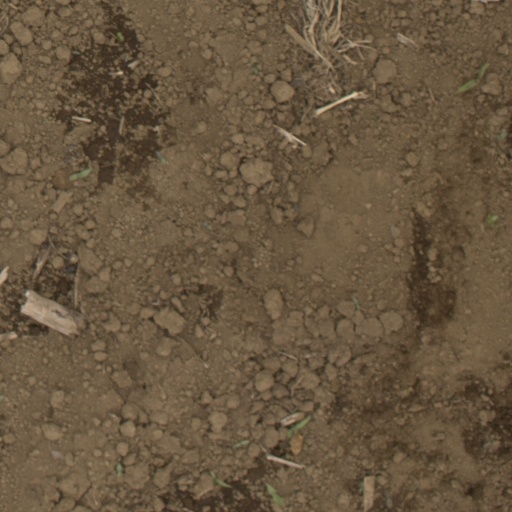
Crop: Jerusalem artichoke